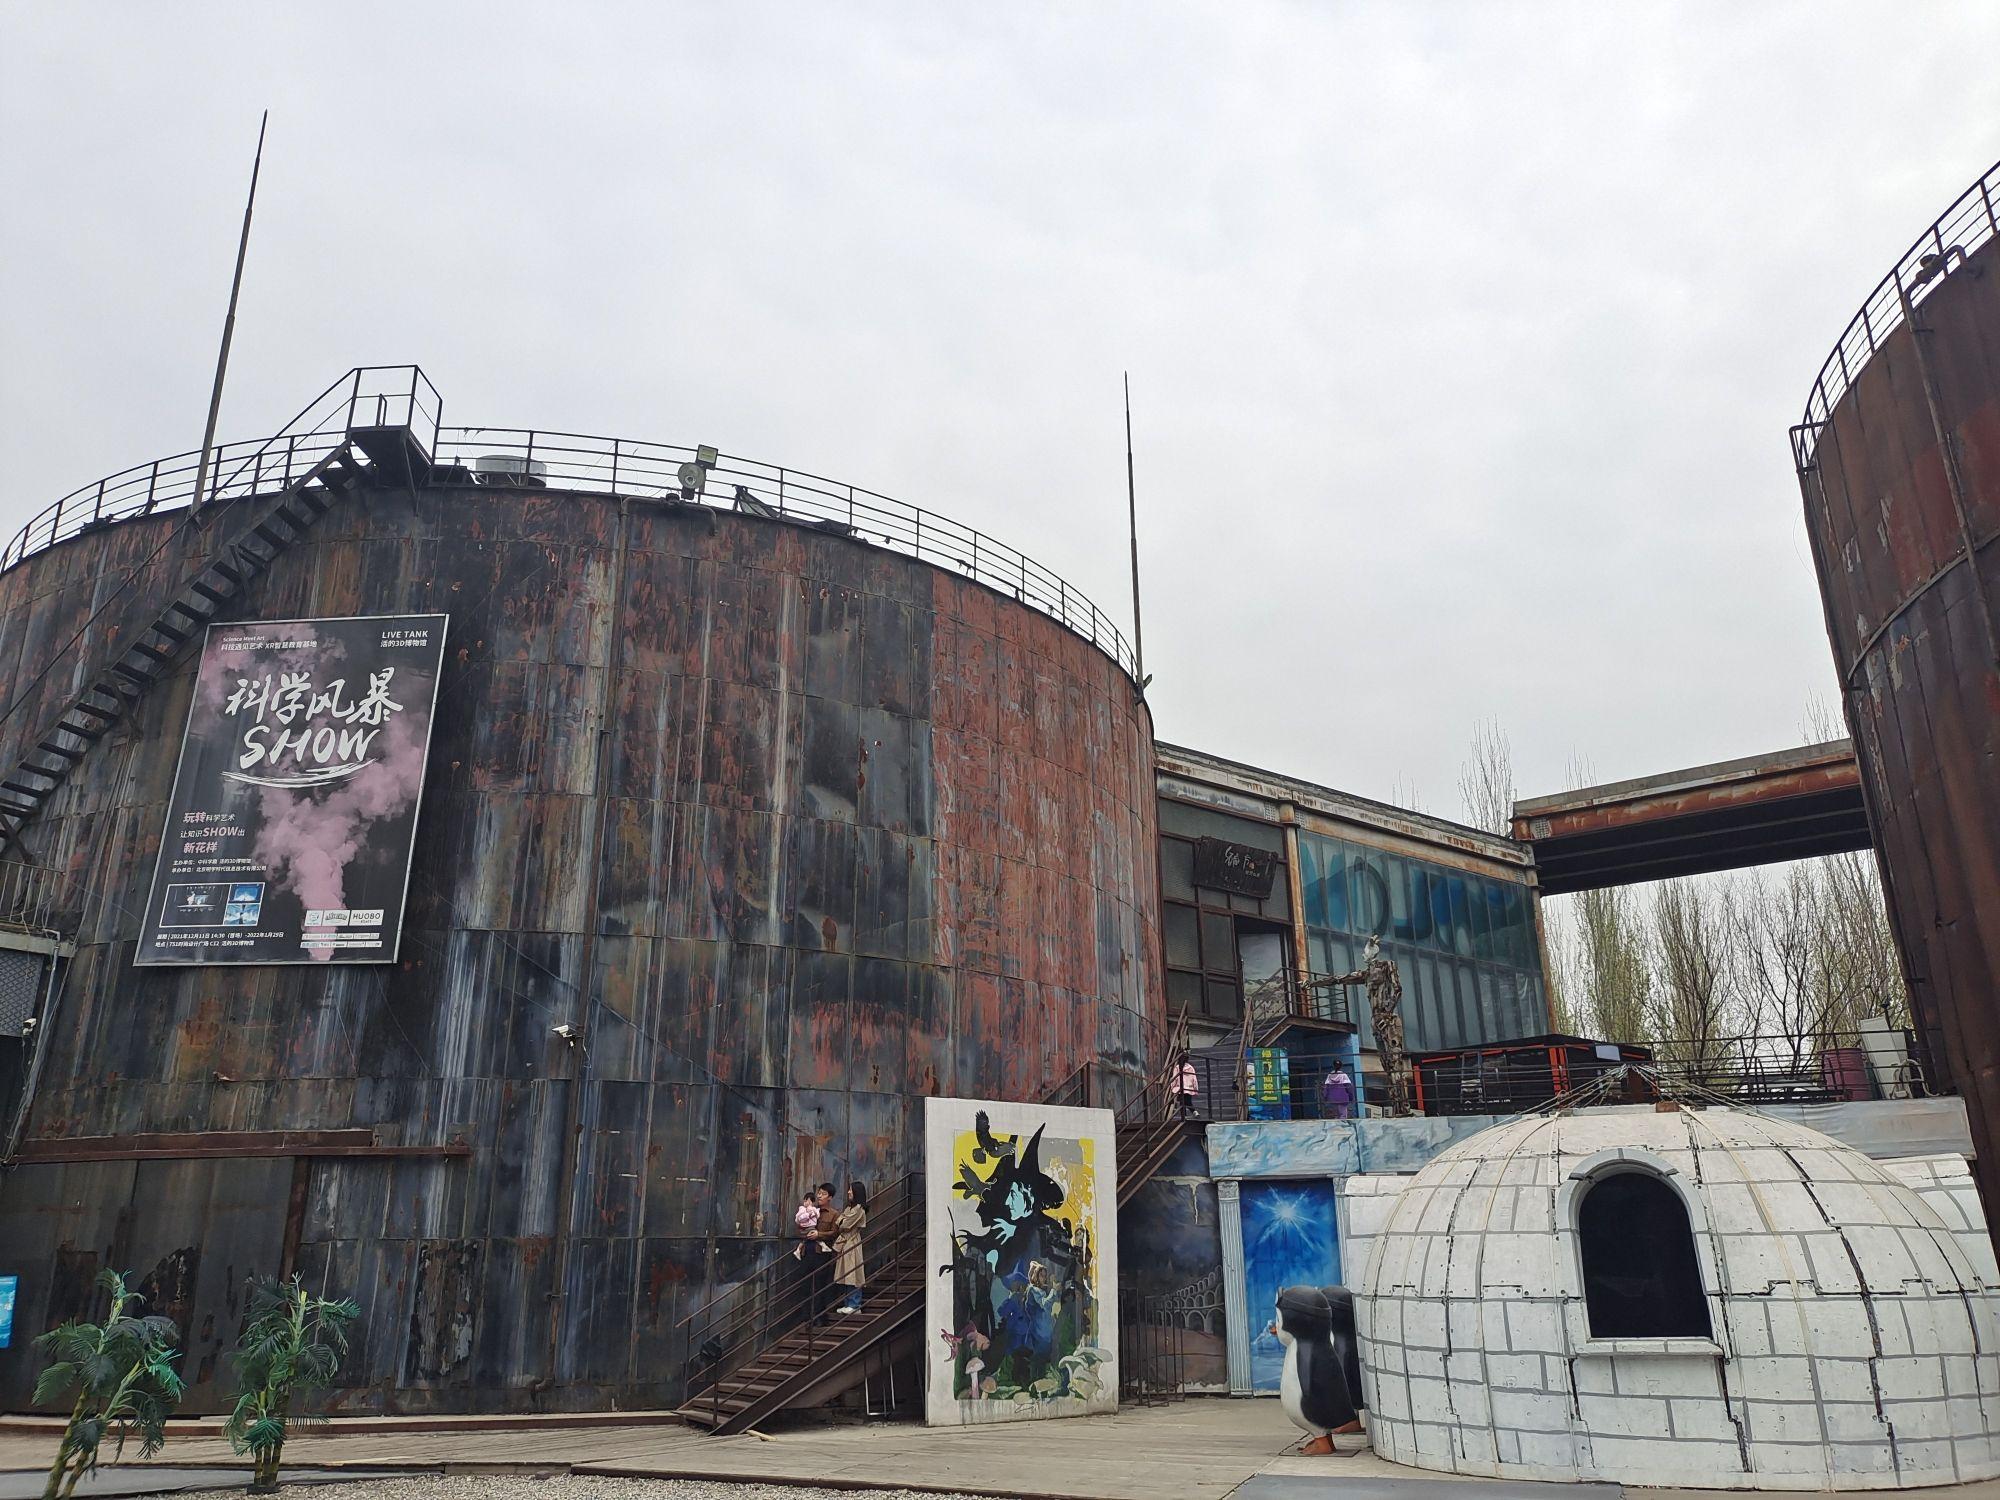
地标名称：活的3D博物馆
所在城市：北京市·朝阳区